Edward Spears

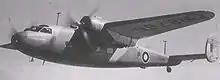
The de Havilland Flamingo transport aircraft. Churchill's personal Flamingo, in which he flew to and from France during the crisis of May and June 1940, was operated by No. XXIV Squadron RAF.

In the wake of the Russian Revolution, efforts were made to revive the Eastern Front and detach Bulgaria from the Central Powers. In Paris, Spears worked to support these objectives and was additionally tasked with liaising with the Polish army.